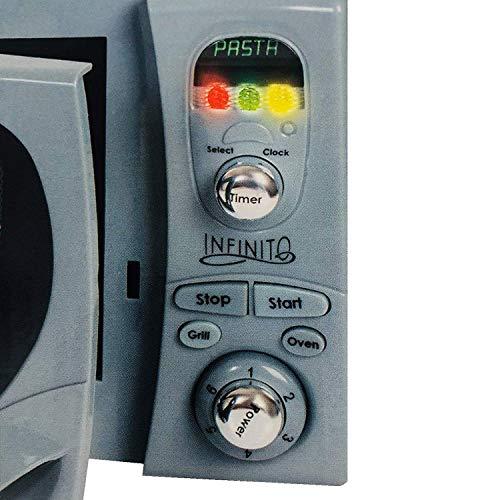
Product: Casdon Electronic Toy Microwave
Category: Home & Kitchen | Kitchen & Dining | Small Appliance Parts & Accessories | Microwave Oven Parts & Accessories
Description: Casdons Electronic Microwave toy is a timeless classic unsurpassed throughout the world.
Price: $24.00
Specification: ProductDimensions:34.5x17.5x20inches|ItemWeight:2.91pounds|ShippingWeight:3.3pounds(Viewshippingratesandpolicies)|DomesticShipping:ItemcanbeshippedwithinU.S.|InternationalShipping:ThisitemcanbeshippedtoselectcountriesoutsideoftheU.S.LearnMore|ASIN:B000296LJS|Itemmodelnumber:492|Manufacturerrecommendedage:36months-8years|Batteries:3AAbatteriesrequired.